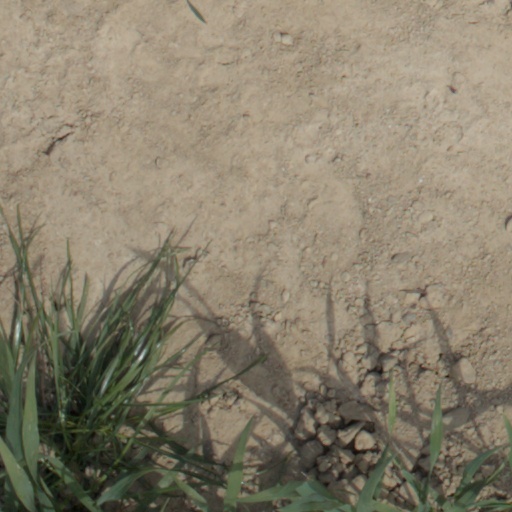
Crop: wheat